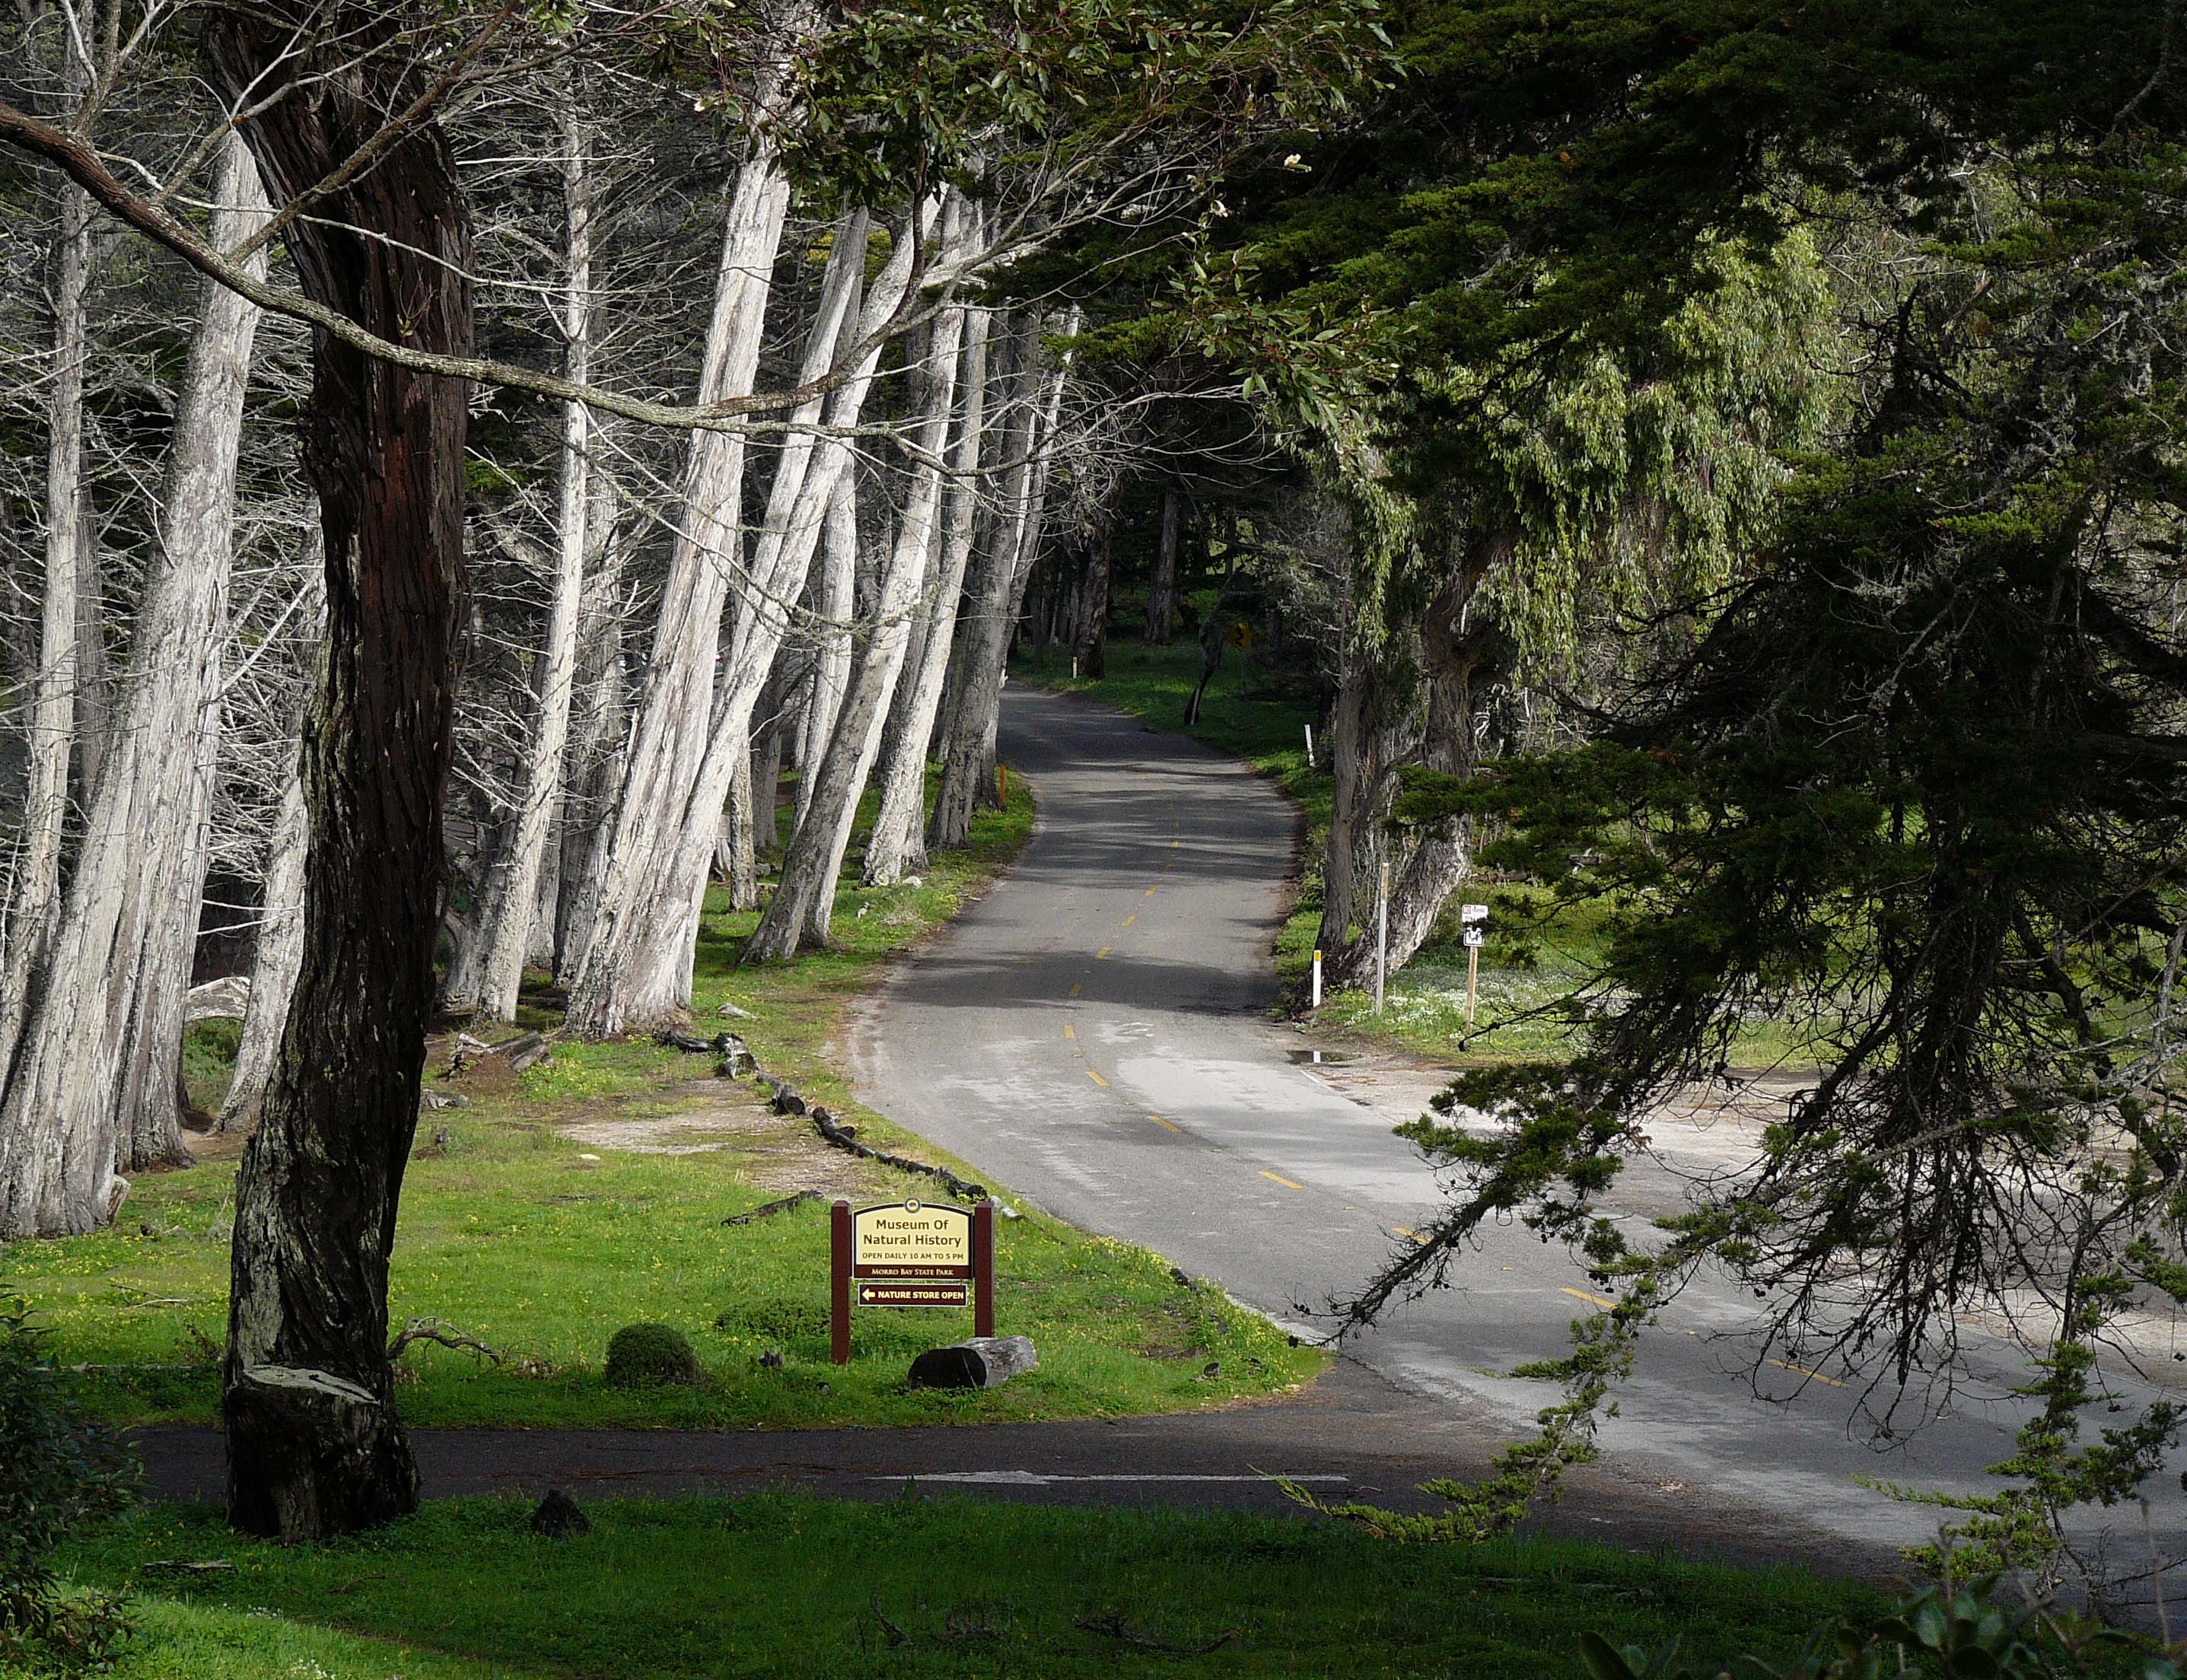
landscape, tree, water, nature, forest, grass, flower, river, pond, stream, reflection, park, botany, garden, waterway, wetland, woodland, habitat, rural area, windycove, natural environment, woody plant